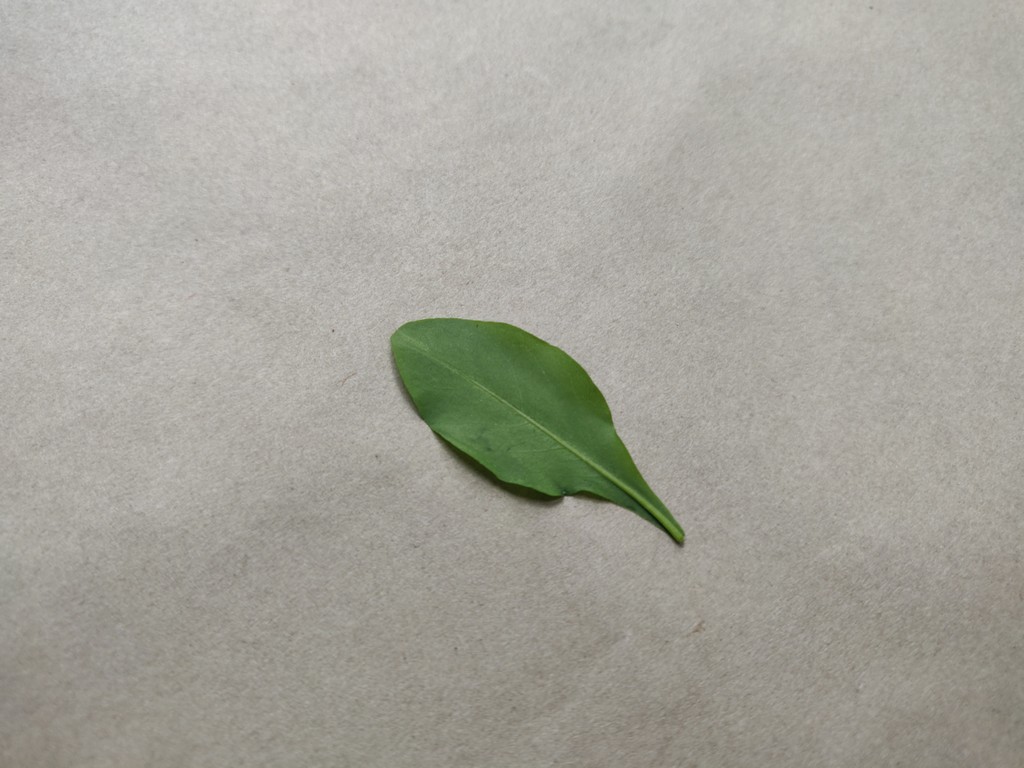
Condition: Healthy
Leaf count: single
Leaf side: back